The Royle Family

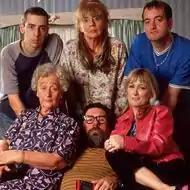
From left to right, Ralf Little as Antony Royle, Liz Smith as Norma Speakman (Nana), Sue Johnston as Barbara Royle, Ricky Tomlinson as James "Jim" Royle, Caroline Aherne as Denise Best ("née" Royle), Craig Cash as Dave Best

The first series aired on BBC Two in 1998, quickly gaining a following such that it was moved to BBC One for the second series in 1999, when it became even more popular. A Christmas special aired in 1999, followed by a third series and another Christmas special in 2000. Whilst each of the episodes can be viewed independently of each other, the first three series each have their own story arc running through them to give a greater sense of continuity, again unique for a British sitcom of this era. In series one the focus is on the buildup to Dave and Denise's wedding day, in the second series it partly focuses on Denise's pregnancy culminating in her giving birth on Christmas Day in the Christmas special. The third series builds up to Baby David's Christening as well as the relationship between Antony and Emma. Certain episodes also appear to parallel each other if the first three series are watched in order- for example the fifth episode of the first season focuses on a row between Dave and Denise whilst the fifth episode of the second season focuses on a row between Jim and Barbara.